Fátima prayers

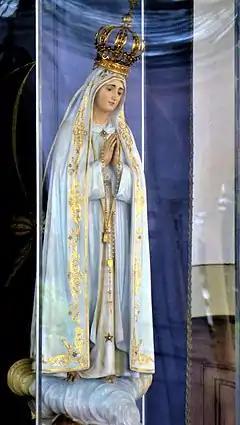
Original statue of Our Lady of Fátima.

The Fátima prayers are a collection of seven Catholic prayers associated with the 1917 Marian apparitions at Fátima, Portugal. Of the seven prayers, reportedly, the first two were taught to the three child visionaries by the Angel of Peace in 1916, the next three were taught to them by Our Lady of Fátima herself during the course of the apparitions, and the final two were taught to Lúcia de Jesus Rosa dos Santos (the eldest and last survivor of the three) in 1931 by Jesus Christ when she was already a nun. Of the seven prayers, the rosary decade prayer is the best-known and the most widely recited. For each prayer below, an English translation is given alongside the Portuguese original.